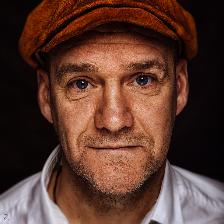
Label: Human